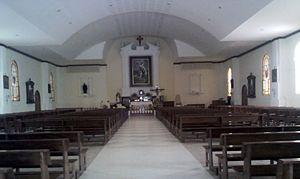
Cet article recense les cathédrales du Pérou.